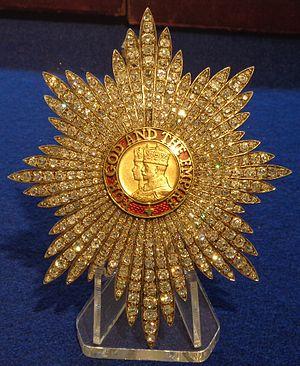
L'ordre de l'Empire britannique est un ordre de chevalerie du système honorifique britannique, établi en 1917 par le roi George V.